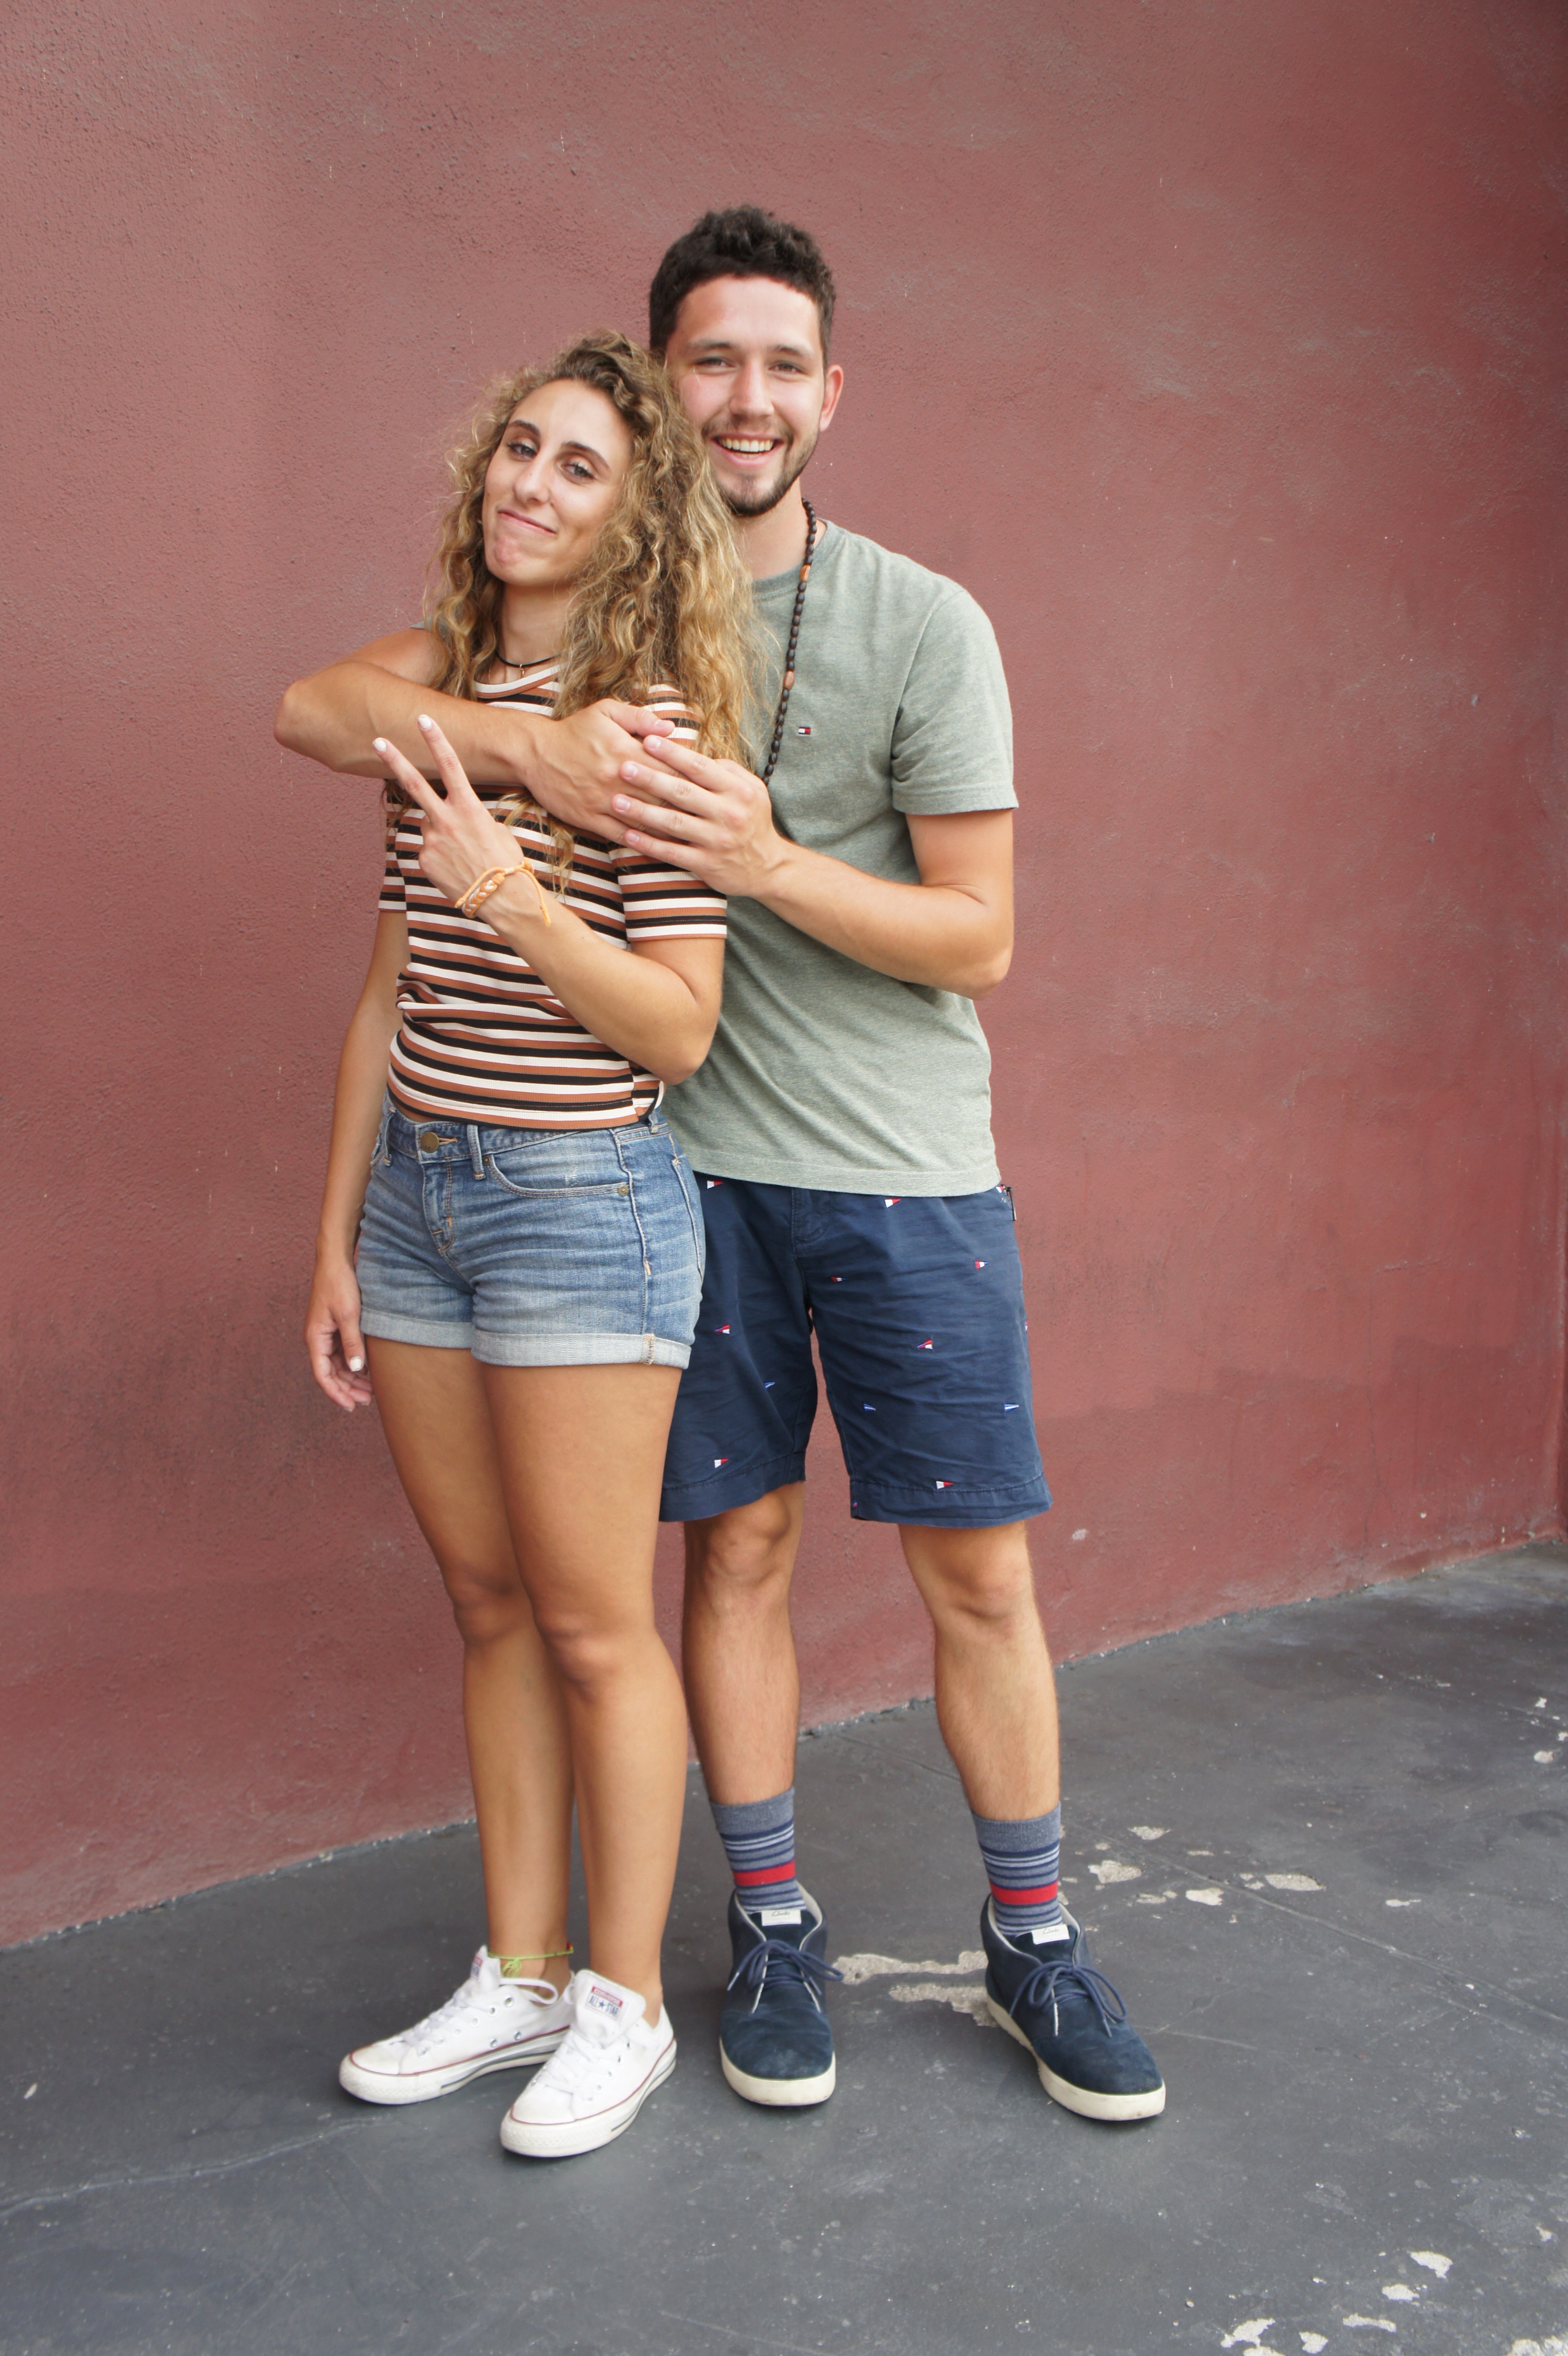
person, people, girl, hair, street, city, urban, leg, model, young, spring, fashion, lady, smiling, hipster, caucasian, fun, happy, footwear, photograph, style, attractive, trendy, photo shoot